Mesker Brothers

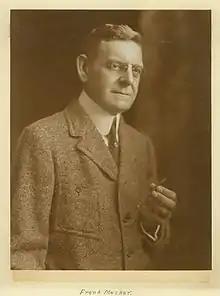
Photograph of Frank Mesker

The Mesker Brothers Iron Works and George L. Mesker & Co. were competing manufacturers and designers of ornamental sheet-metal facades and cast iron storefront components from the 1880s through the mid-twentieth century. The Mesker Brothers Iron Works was based in St. Louis, Missouri, and was operated by brothers Bernard and Frank Mesker. The George L. Mesker Company was operated by a third brother, George L. Mesker, and was based in Evansville, Indiana. The Mesker brothers were the sons of John Mesker who operated a stove business in Evansville and later galvanized iron for buildings. The three brothers learned their iron-working skills from their father.